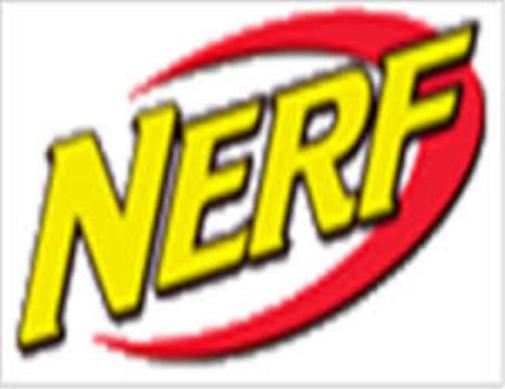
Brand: nerf
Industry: Leisure